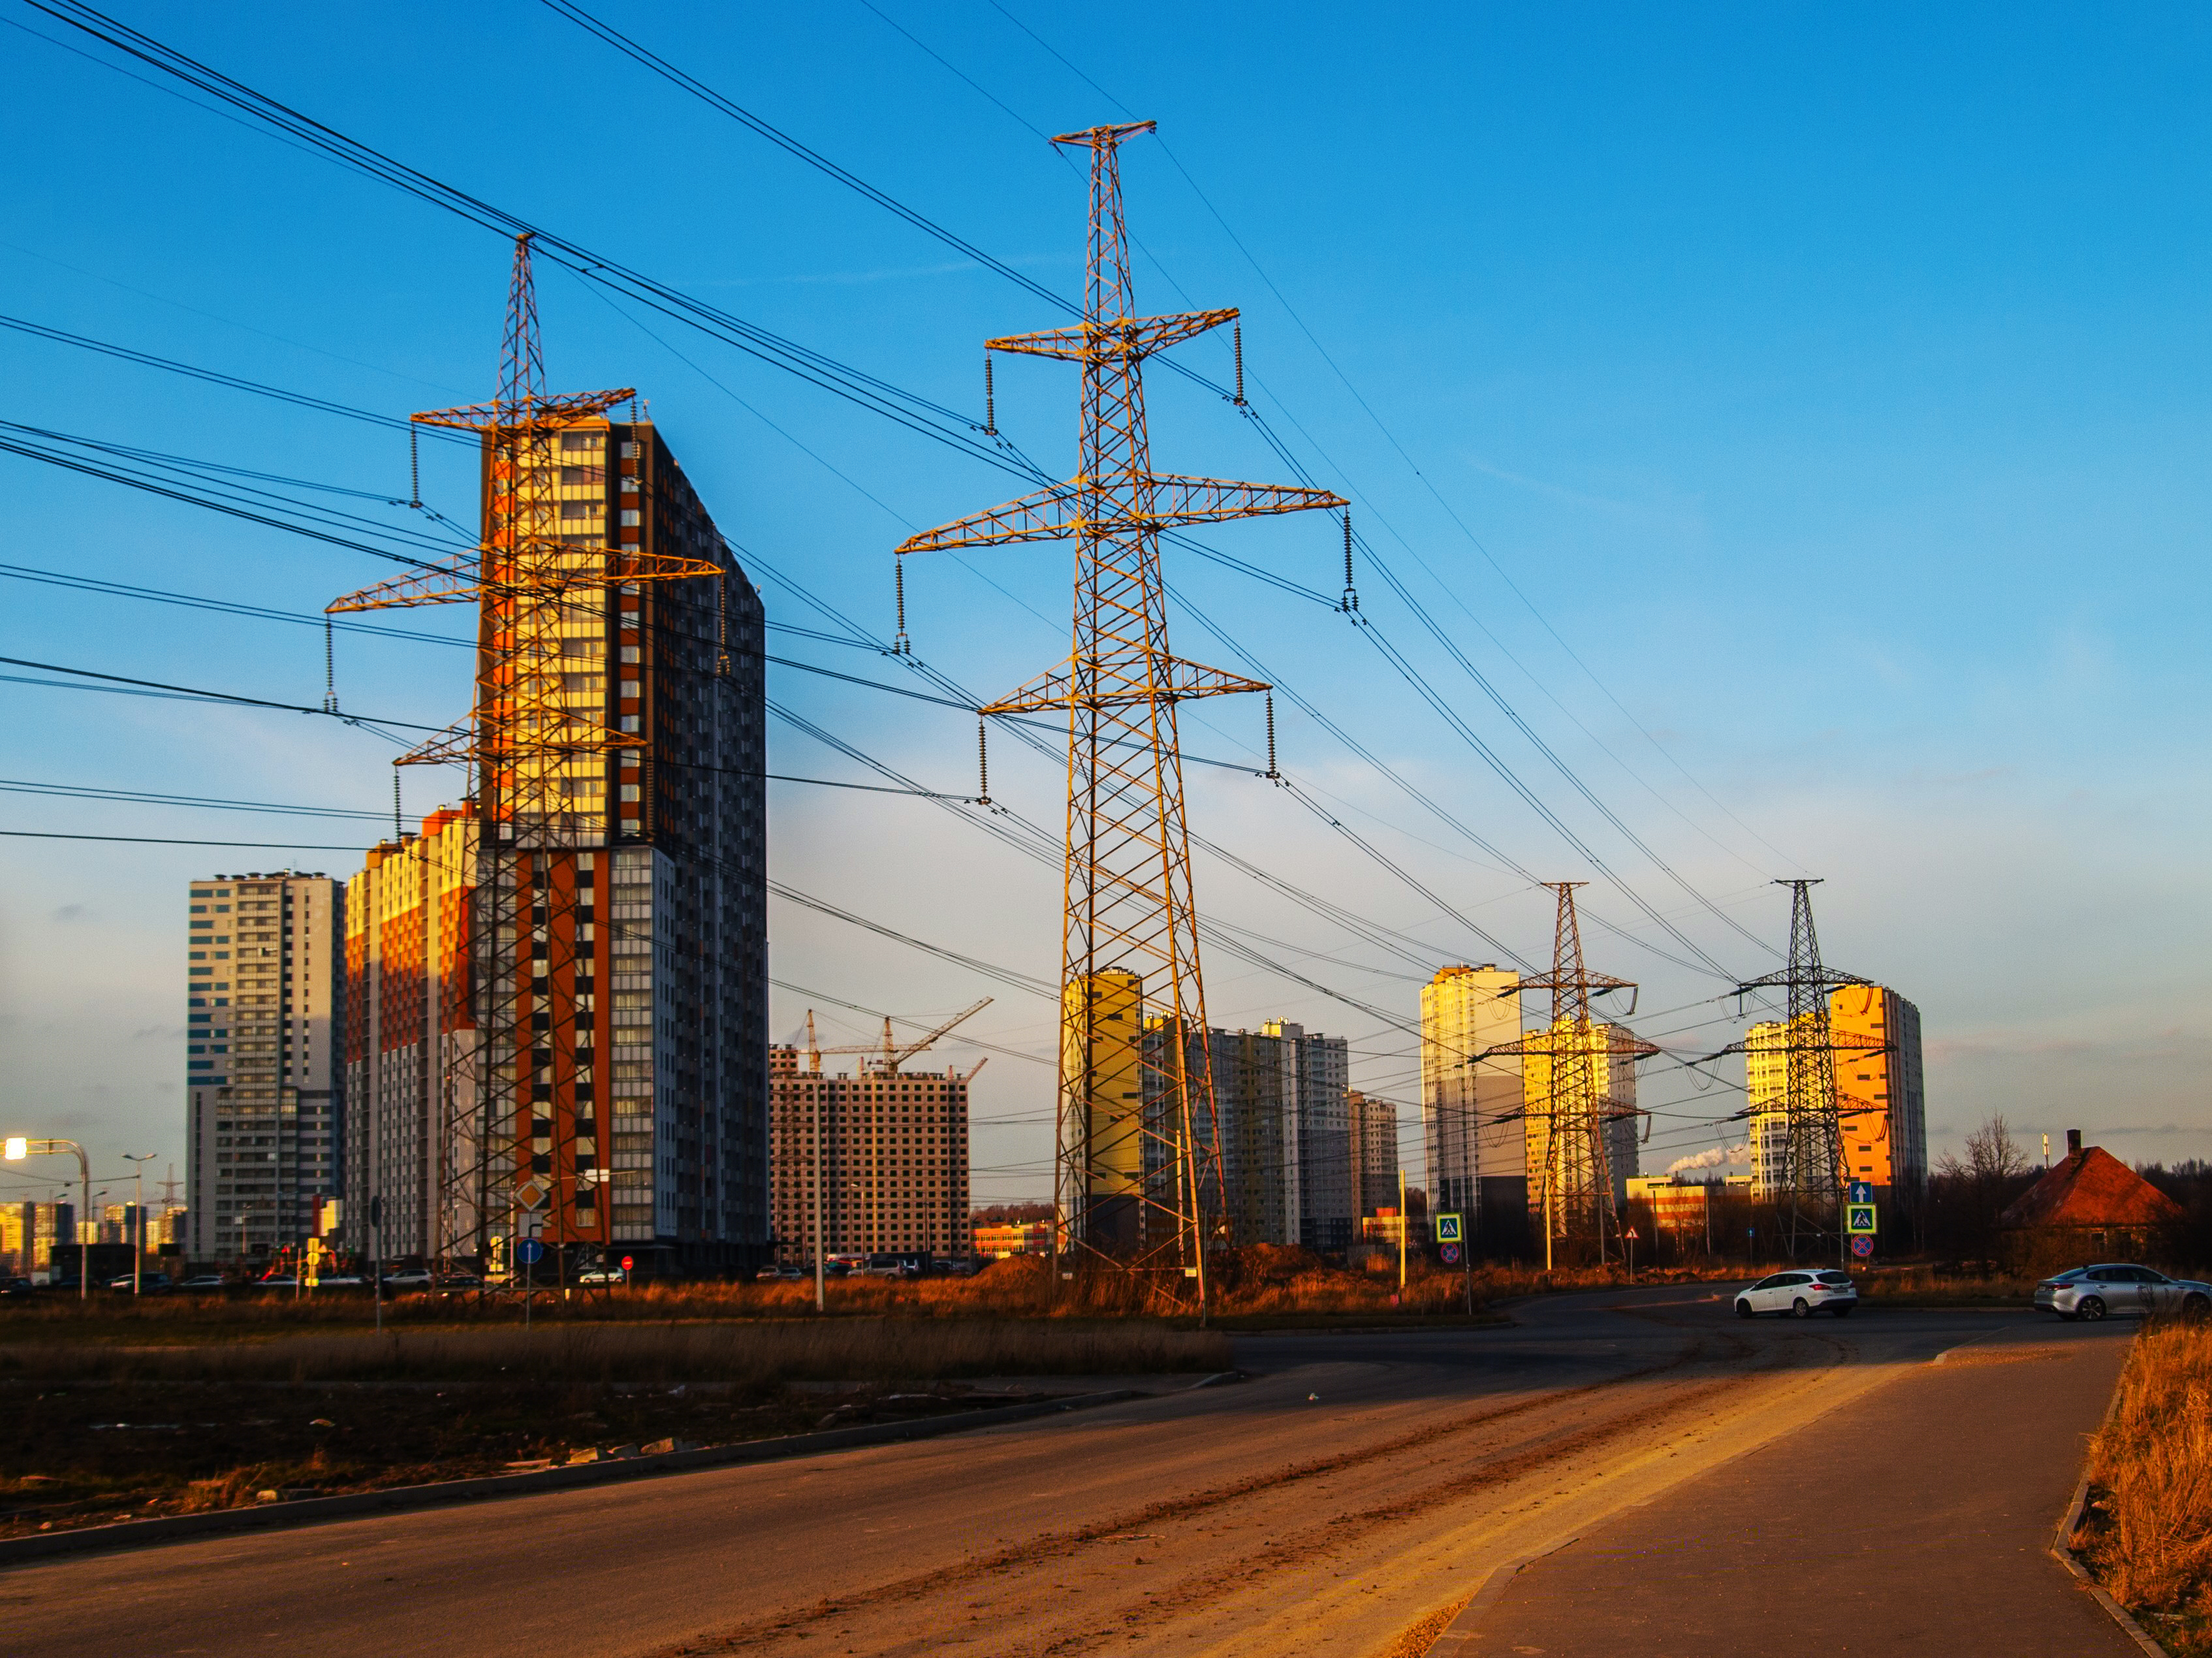
images, sky, building, skyscraper, street light, infrastructure, overhead power line, electricity, dusk, road surface, neighbourhood, line, tower block, residential area, horizon, asphalt, real estate, city, cityscape, electrical supply, condominium, metropolis, afterglow, road, house, public utility, urban area, facade, landscape, mixed use, suburb, urban design, tree, evening, wire, transmission tower, downtown, street, commercial building, winter, apartment, night, light fixture, skyline, tower, cable, metal, transport, electrical network, tire, reflection, highway, sunset, sunrise, headquarters